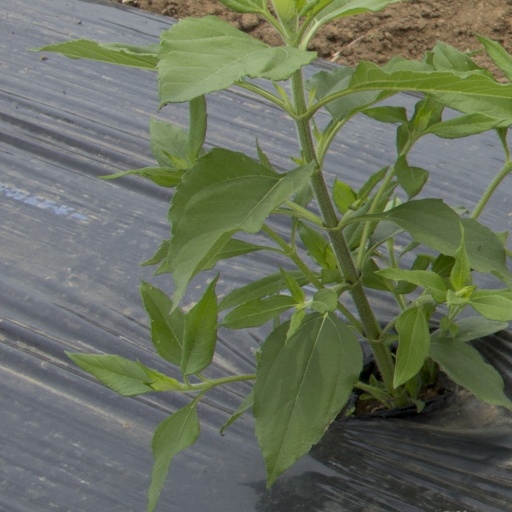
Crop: Jerusalem artichoke